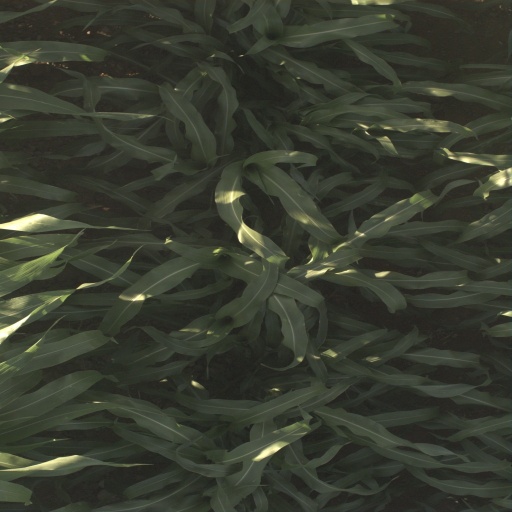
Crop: sorghum